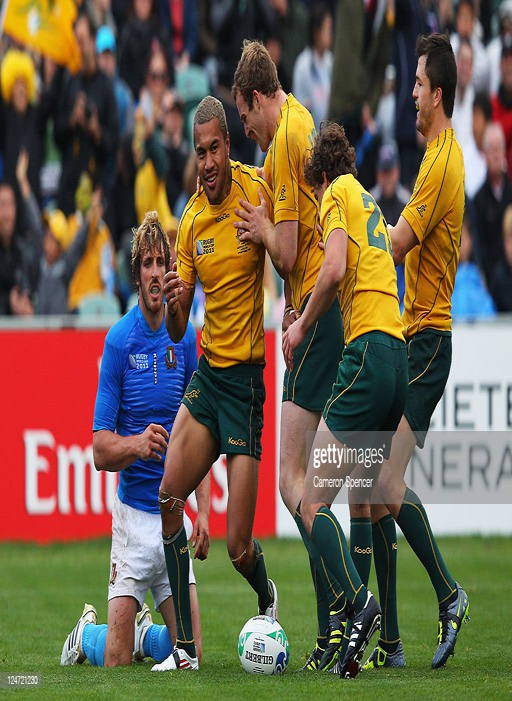
rugby player celebrates his try with team mates during the match .